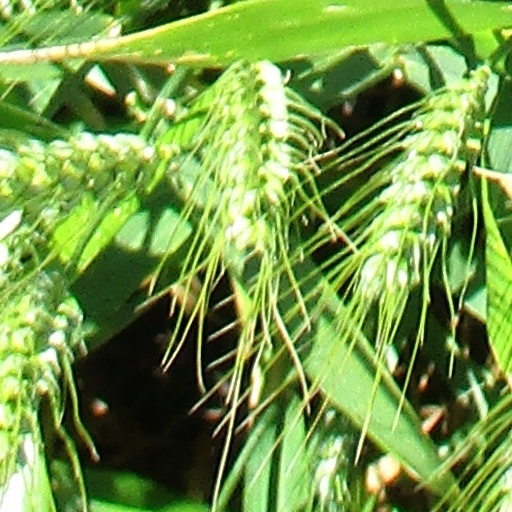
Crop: wheat